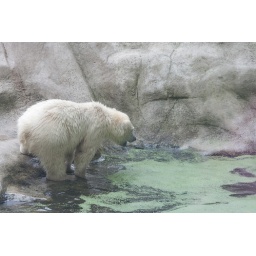
Baby polar bear playing in water